Jaane Jaan (2023 film)

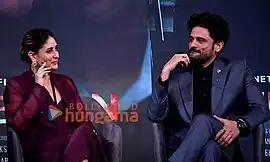
Kapoor Khan (left) and Ahlawat (right) received praise for their performances.

Saibal Chatterjee from NDTV rated 3.5 out of 5 stars praising the plot of the film and called, "With the writer-director, the technicians, the music team and the actors at their very best, "Jaane Jaan" is an all-round triumph." Devesh Sharma from "Filmfare" rated 3.5/5 stars and wrote, "The film rests hugely on the shoulders of its three principal protagonists. You tend to sympathise with the protagonists, wanting them to win, wanting them to stretch their bluff till the very end. Watch the film for the masterful performances by Varma, Ahlawat and Kapoor Khan". Rishil Jogani from "Pinkvilla" rated 3.5/5 stars and opined, ""Jaane Jaan" is a great adaptation of the book, 'The Devotion Of Suspect X'. It is a must watch for those who enjoy films in the thriller space. It is also strongly recommended for all those who haven't read the book or watched the Japanese adaptation of the book."